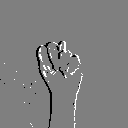
ASL letter: n